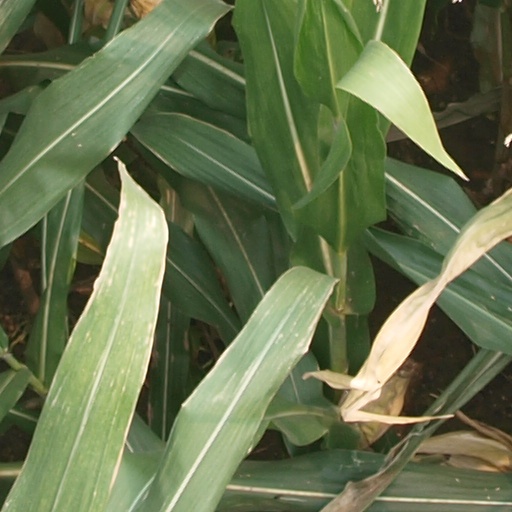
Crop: maize; corn